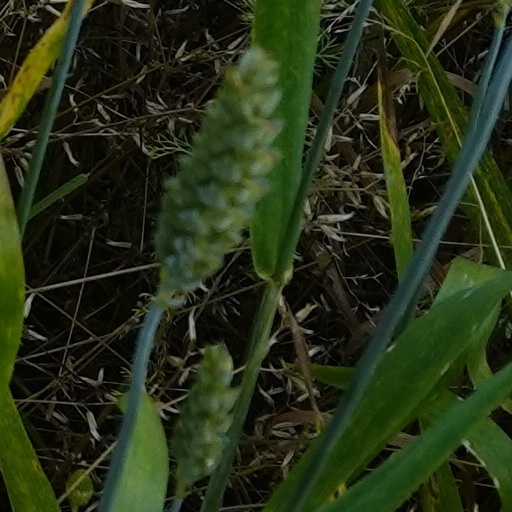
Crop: wheat